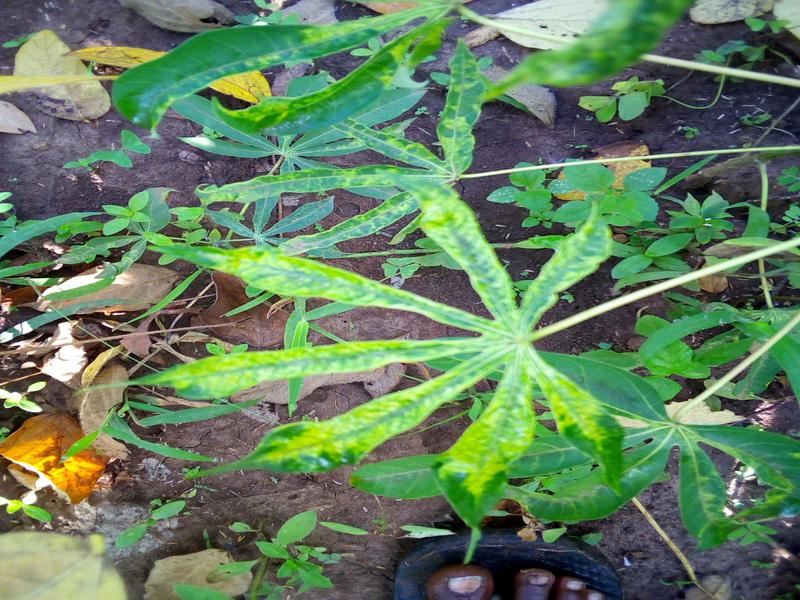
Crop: cassava
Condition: mosaic_disease